Faversham

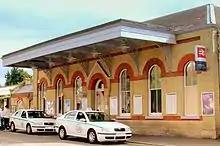
Faversham railway station, built in 1898 to replace an earlier station

Kent is the centre of hop-growing in England, being centred on nearby Canterbury and Faversham has been the home of several breweries. The Shepherd Neame Brewery was officially founded in 1698, though brewing activities in Faversham pre-date this. The brewery claims to be the oldest in Britain and continues to be family-owned. The Rigden brewery was founded in the early 18th century by Edward Rigden. It subsequently merged with the Canterbury-based George Beer in 1922 to become George Beer & Rigden before being purchased by the Maidstone based Fremlin's. Whitbread bought out Fremlin's in 1967, and closed the Faversham brewery in 1990. The site is now a Tesco superstore. Shepherd Neame remains a significant regional brewer despite a decline in consumption of traditional bitter beer, producing around 230,000 barrels a year. It now also makes India Pale Ale under licence. Lieutenant-General Sir Philip Neame, recipient of the Victoria Cross, was born in Faversham and a memorial to him was placed in the town centre in 2014.